Weddell Settlement

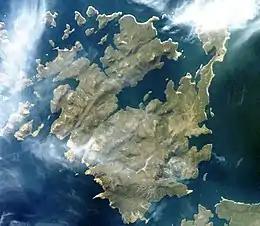
Satellite image of Weddell Island

Weddell Settlement is the only settlement on Weddell Island in the Falkland Islands, situated on the east coast of the island at the head of the sheltered Gull Harbour (formerly "Great Harbour".), part of Queen Charlotte Bay. It is located northeast of Race Point, south by west of Swan Point, west-southwest of Stanley and west of Fox Bay on West Falkland.